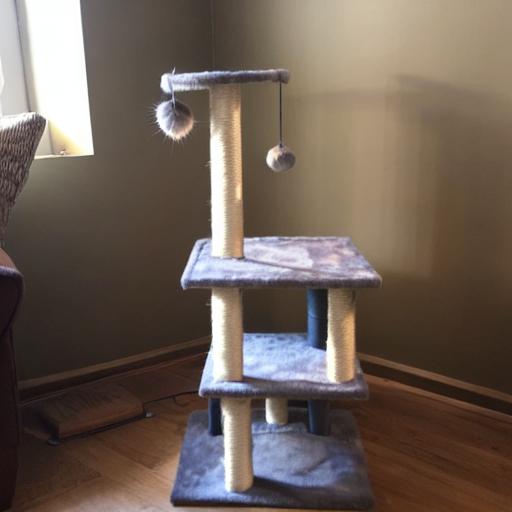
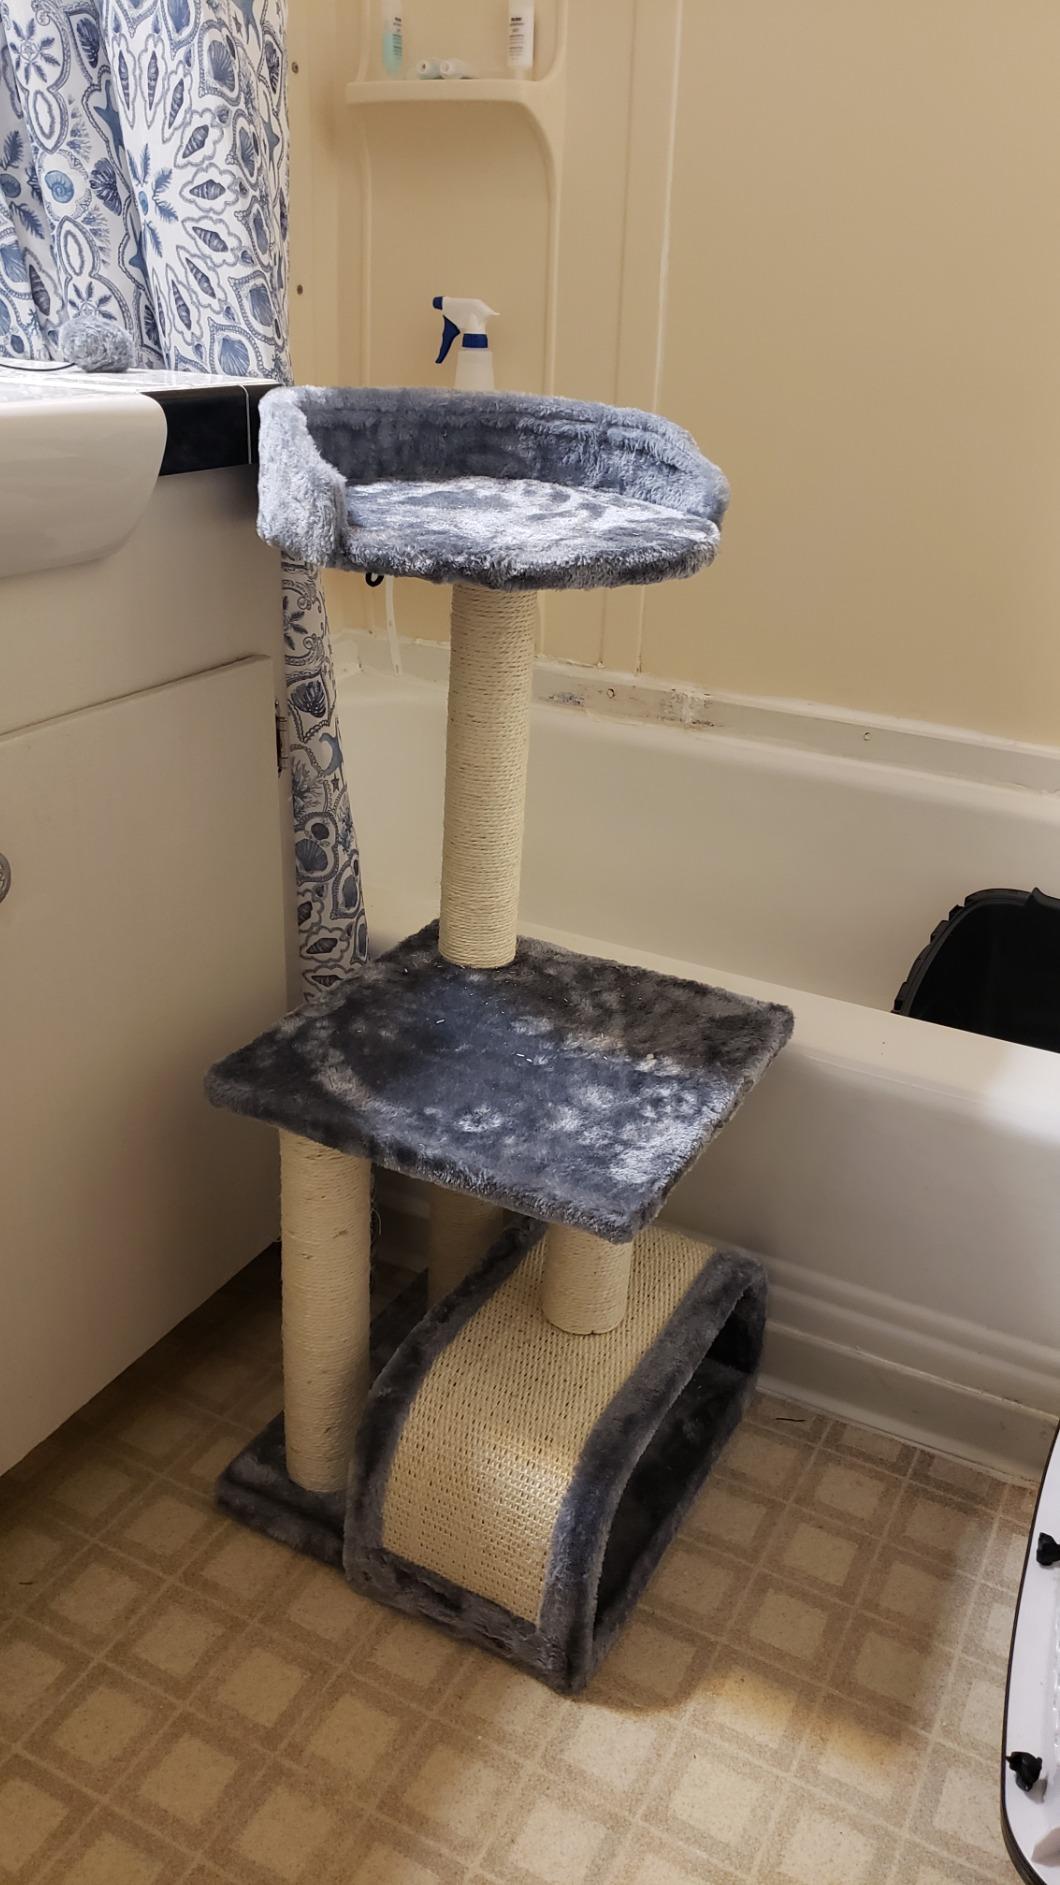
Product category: items_cat tree
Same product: no